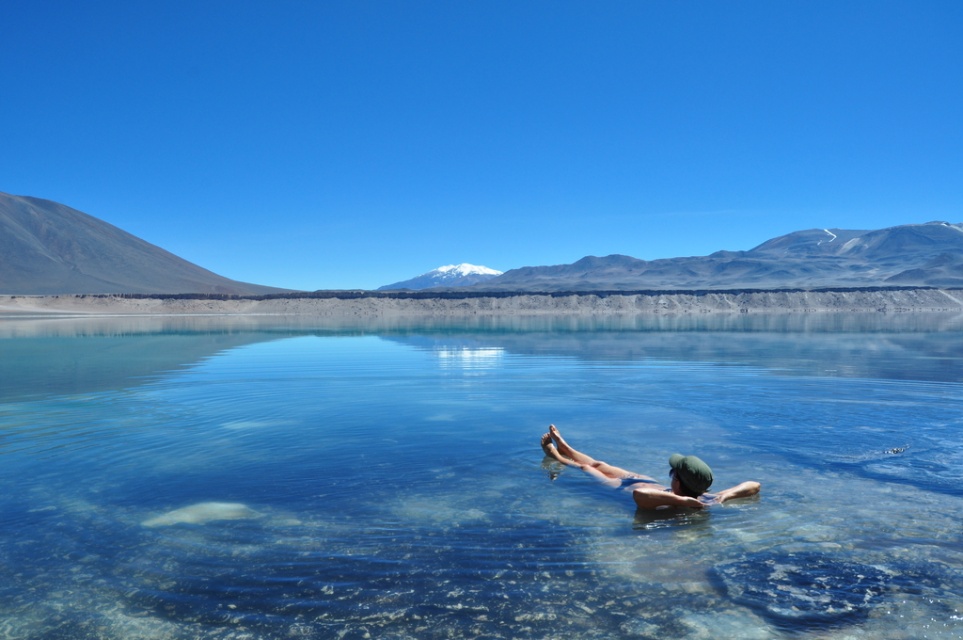
Question: Can you confirm if clear water at center is positioned to the left of blue fabric person at center? (A) yes (B) no
Answer: A